Pedro Beltrán Espantoso

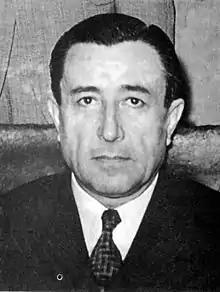
Pedro Beltrán, c. 1938

Pedro Gerardo María Beltrán Espantoso (17 February 1897 – 16 February 1979), was a Peruvian journalist, economist and politician. From 1959 to 1961, he was the Prime Minister and Minister of Finance under Manuel Prado Ugarteche.